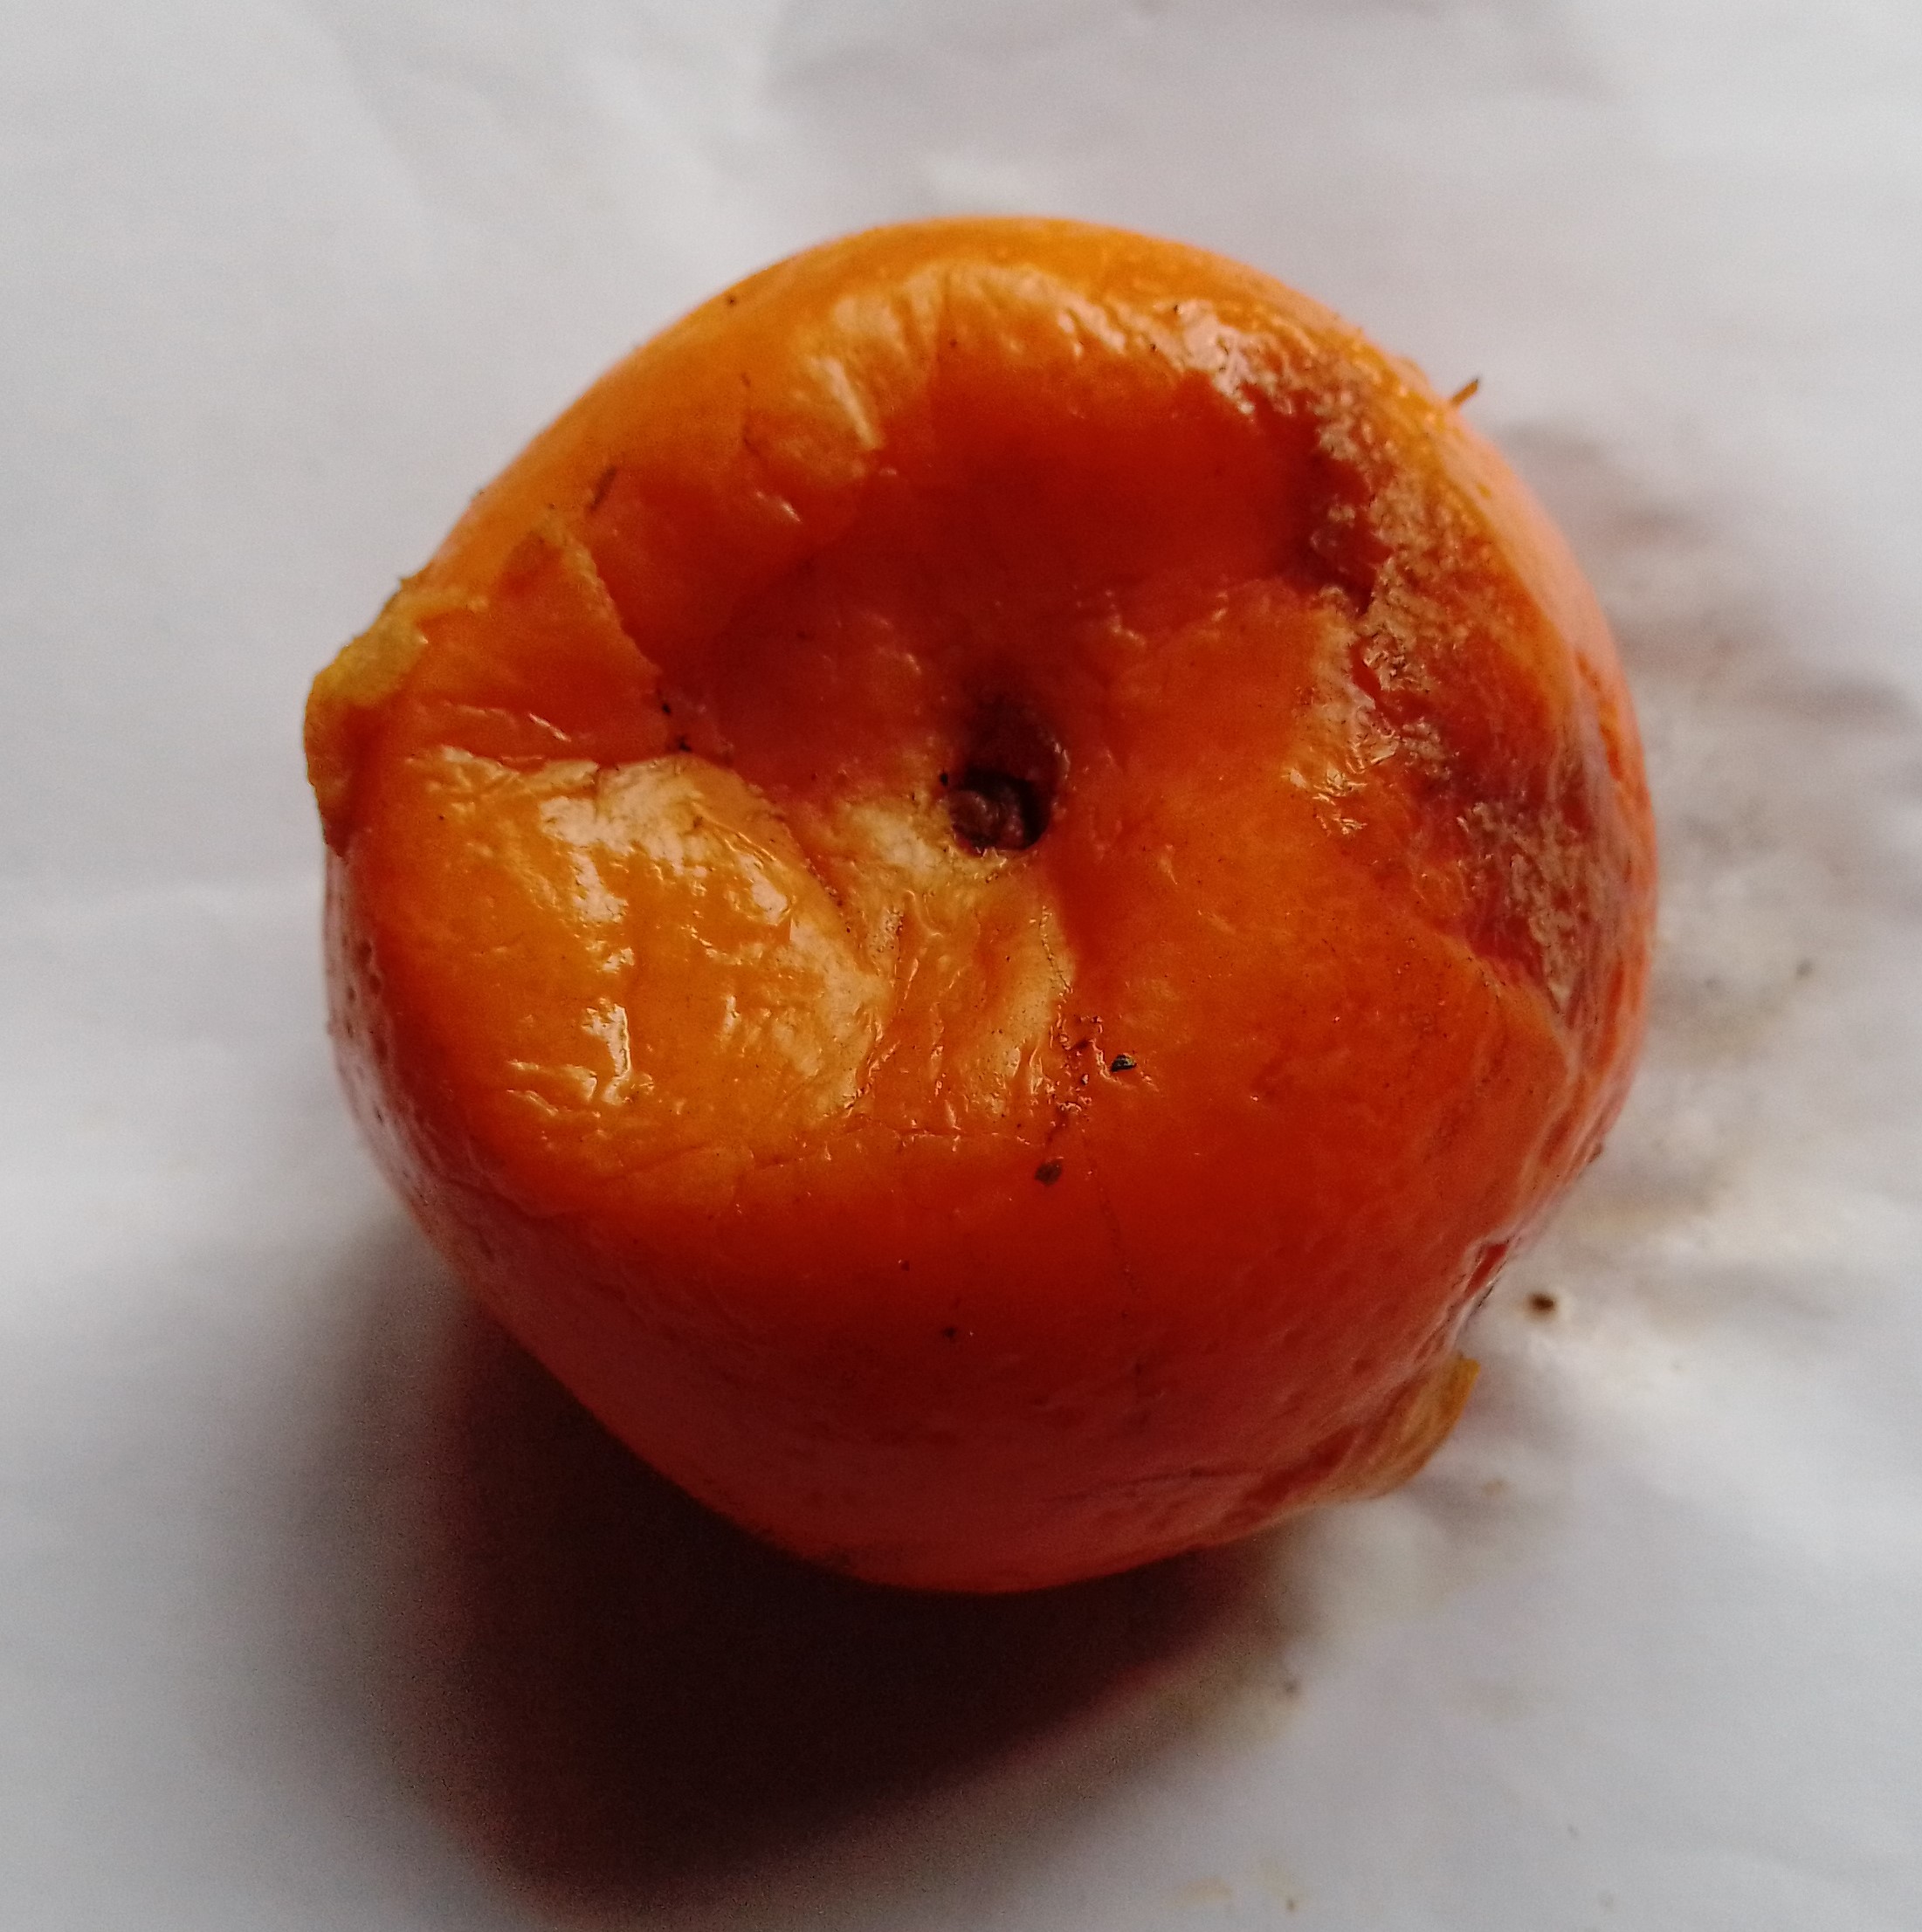
Fruit: orange
Condition: rotten